Michelangelo Cerquozzi

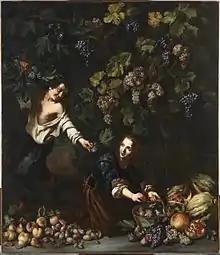
Youths picking fruit

In his early genre works Cerquozzi showed his mastery of the style of Pieter van Laer and Jan Miel in their compact scale, anti-heroic subject-matter and dramatic chiaroscuro effects. In these works Cerquozzi explored the humble life of the Roman people, among its ruins, in its taverns and their quarrels. He often set the scenes in Rome and the surrounding Campagna. Cerquozzi was not a slavish follower of these Flemish and Dutch models and differed from them in his emphasis on contemporary narrative and anecdotal elements. He also introduced figures of higher social standing, a tendency also present in Jan Miel's work during the 1640s and 1650s. Cerquozzi's "Party in a garden with Roman artists" (Kassel, Gemäldegalerie Alte Meister) displays typical "bambocciata" characteristics in its naturalism and small format. However, rather than the usual low-life figures it depicts groups of finely dressed men and women. These include the artist himself, his doctor Vincenzo Neri and other friends engaged in conversation and games.